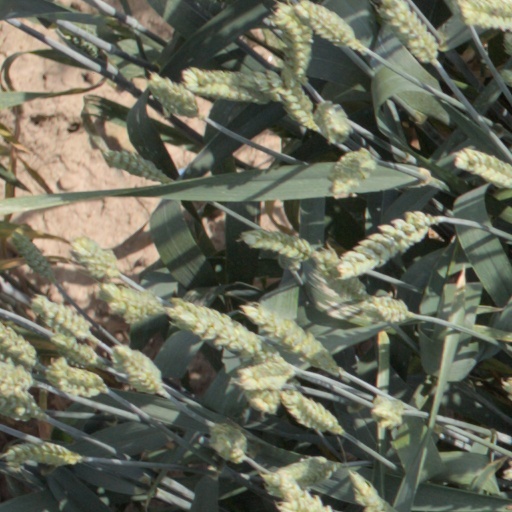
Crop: wheat